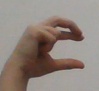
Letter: thal